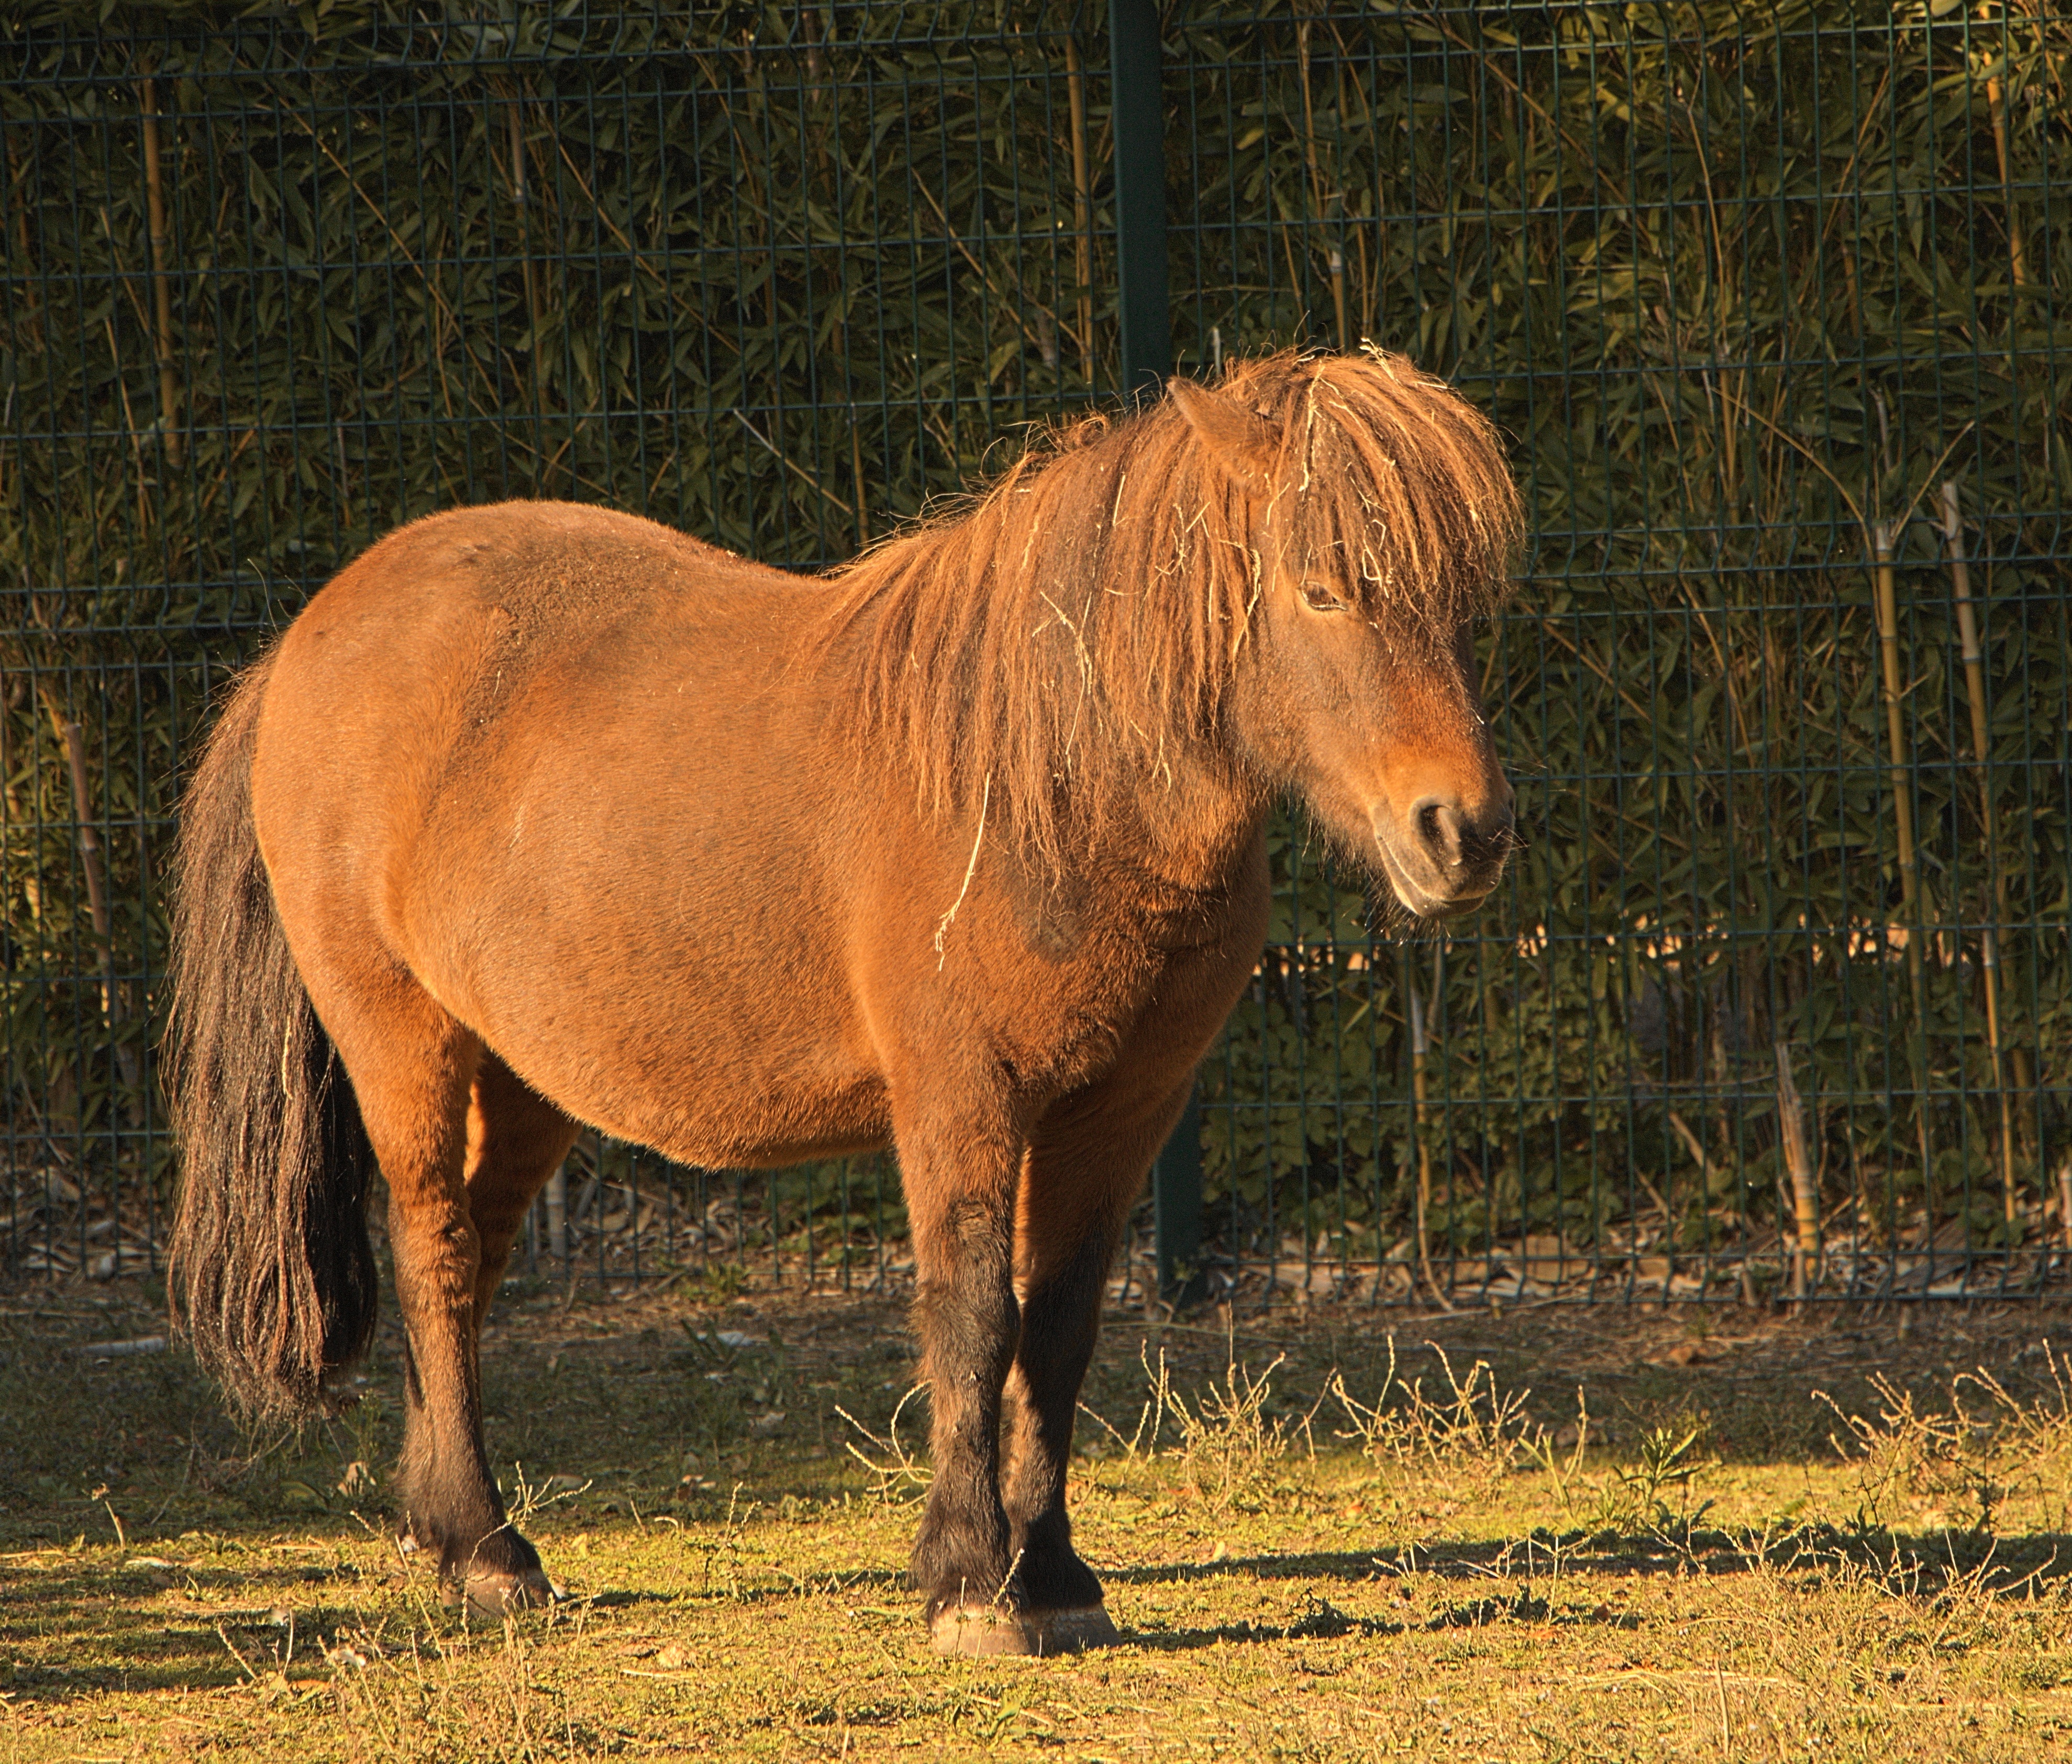
sun, prairie, animal, wildlife, pasture, grazing, horse, brown, mammal, stallion, mane, fauna, horses, pony, animals, vertebrate, mare, horse like mammal, mustang horse